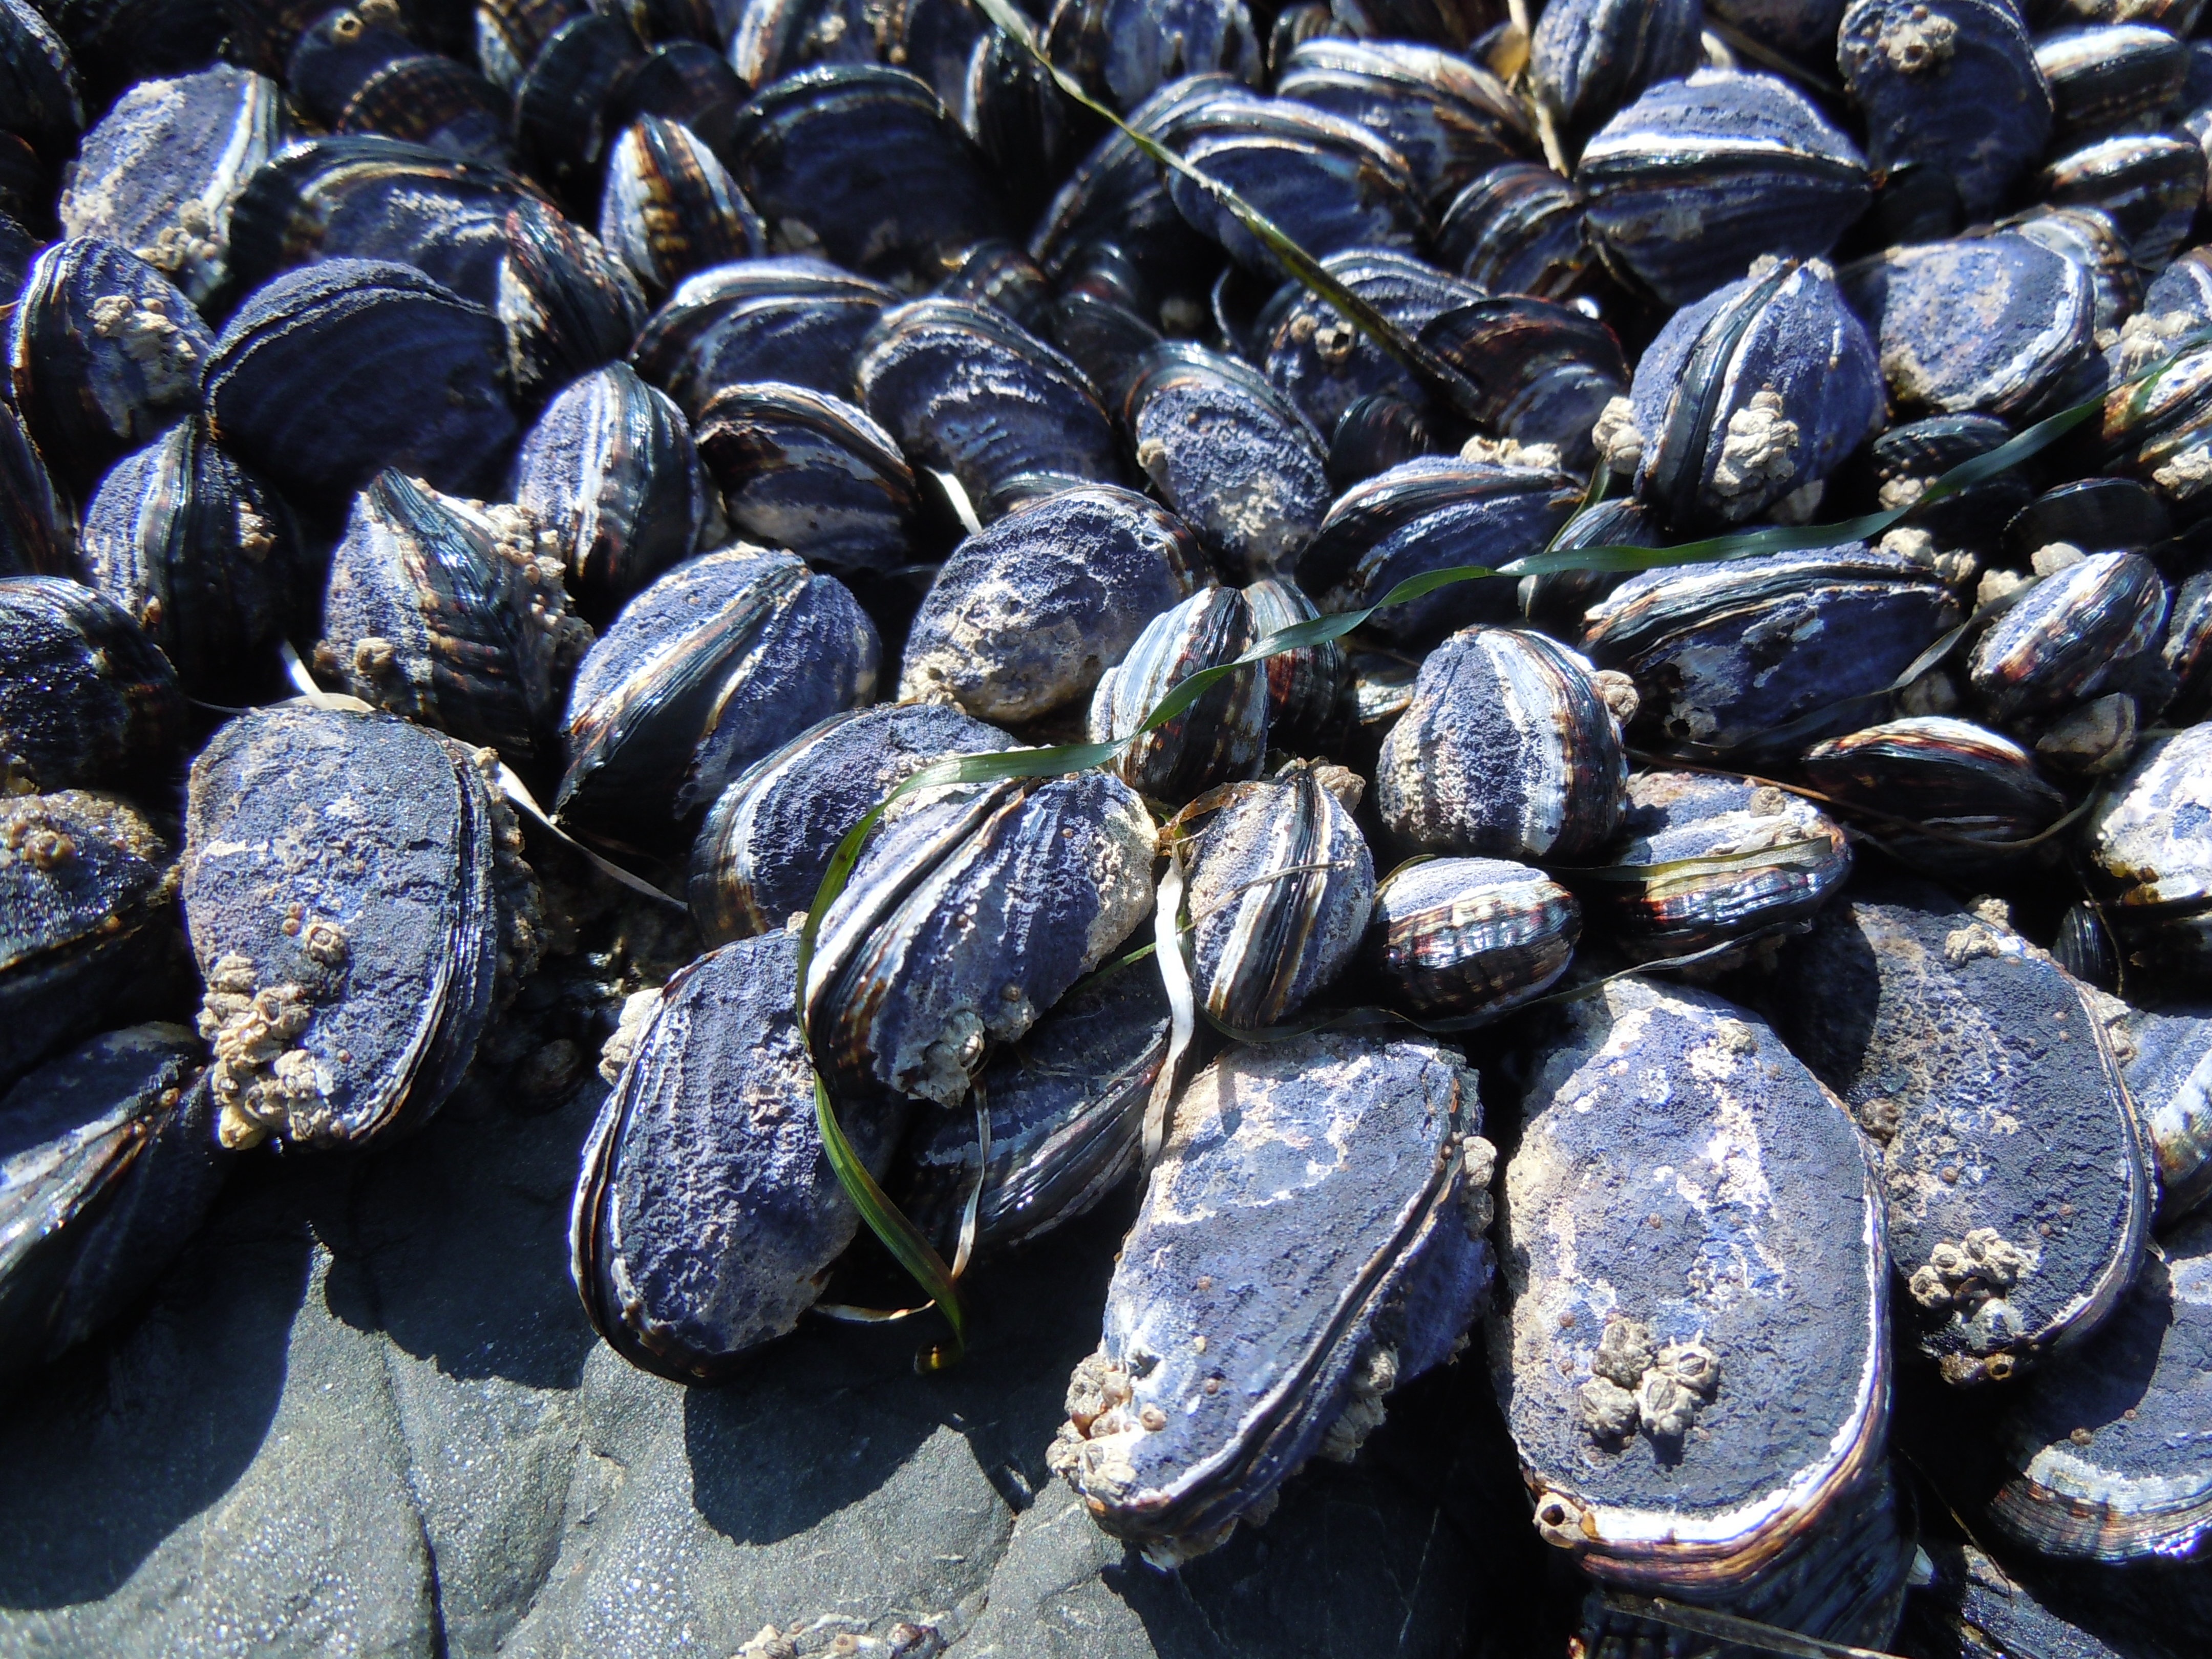
beach, sea, coast, nature, ocean, flower, food, produce, seafood, shellfish, shell, invertebrate, clam, mussel, mollusk, marine, cockle, mussels, tide pool, sunflower seed, clams oysters mussels and scallops, animal source foods